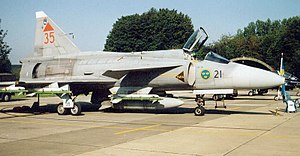
Saab 37 Viggen
Svensk JA 37 Viggen
Saab 37 Viggen var et svenskbygget kampfly, der blev fremstillet i 329 eksemplarer mellem 1971 og 1990 af Saab-Scania AB. Viggens thrust reverser gjorde at den kun skulle bruge 500 m landingsbane. De forreste canardvinger gjorde Viggen yderst manøvredygtig og canardvingerne er også anvendt af efterfølgeren JAS 39 Gripen.